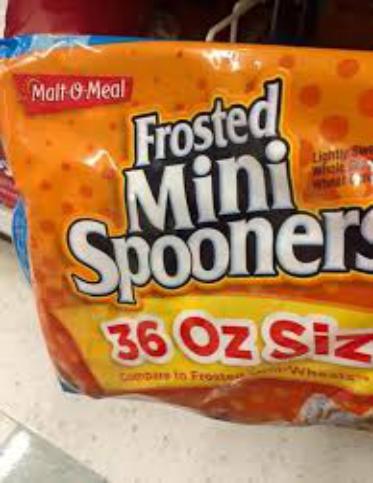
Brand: Frosted Mini Spooners
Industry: Food